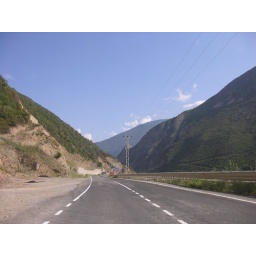
Artvin road in the mountains